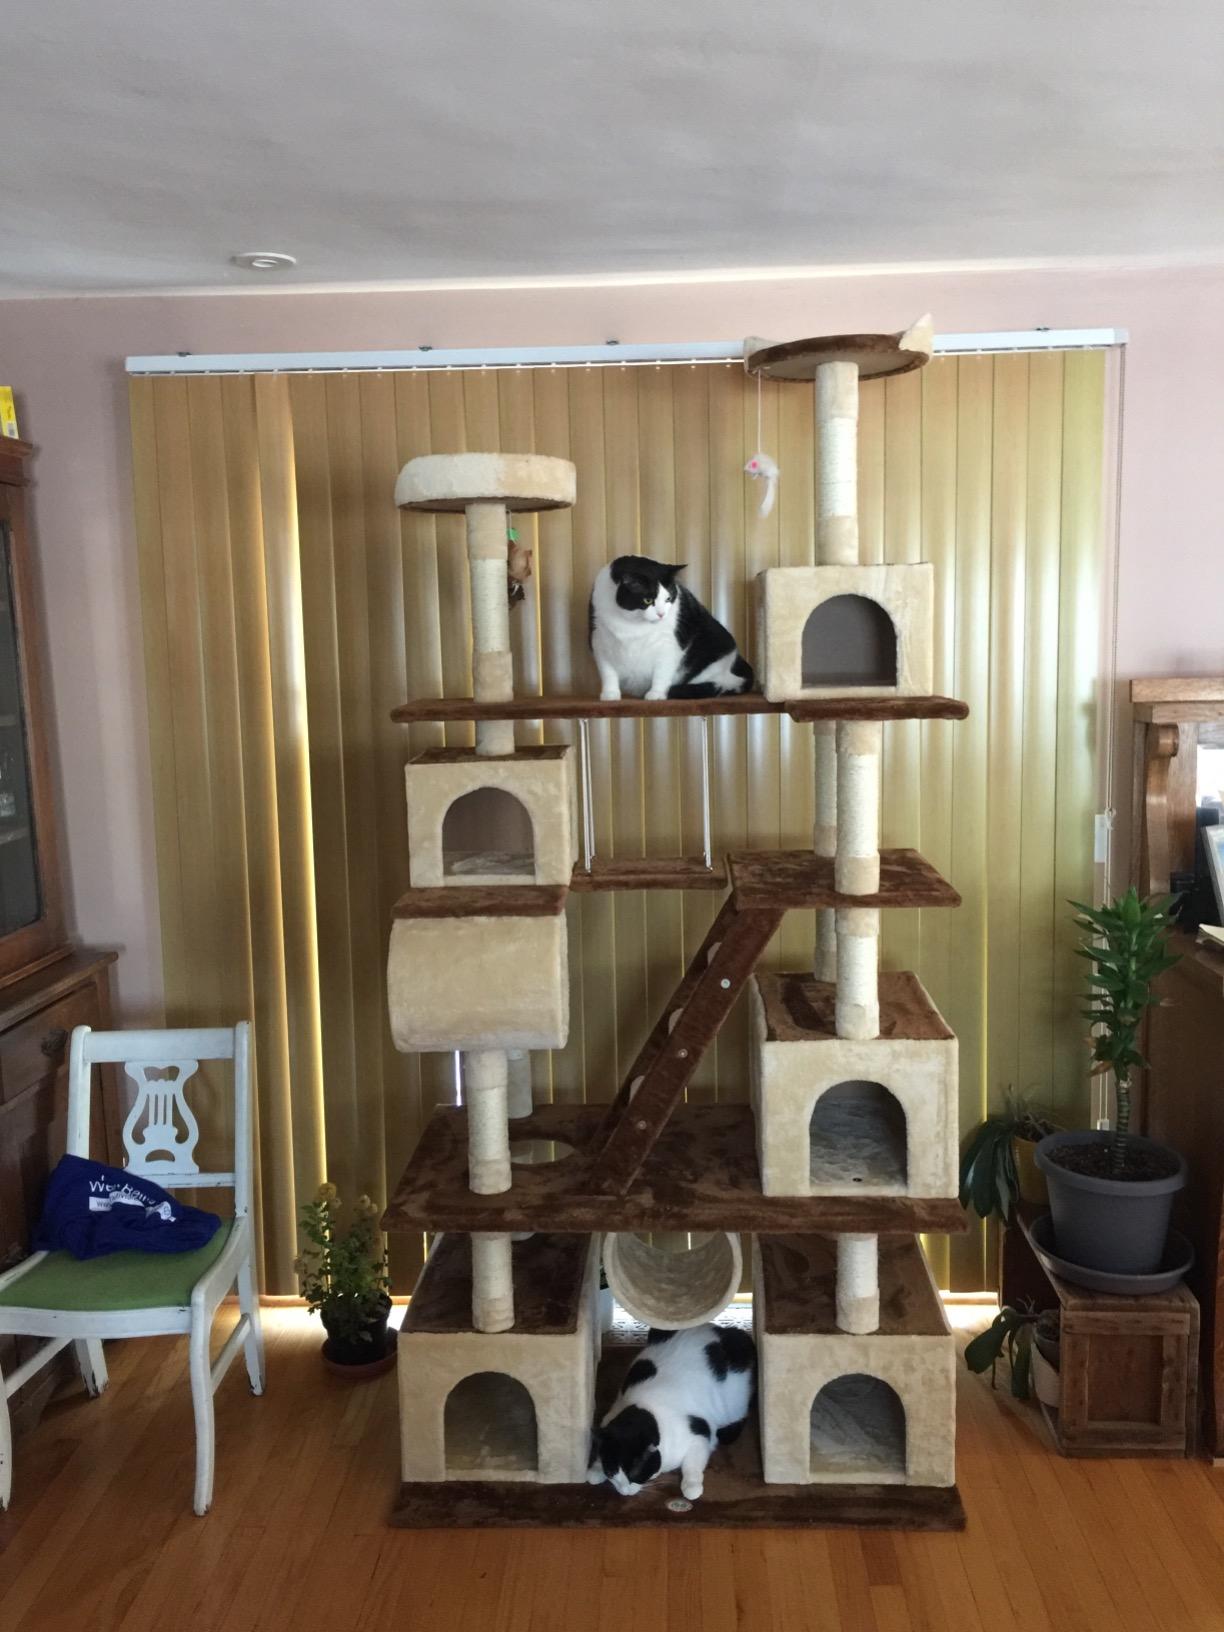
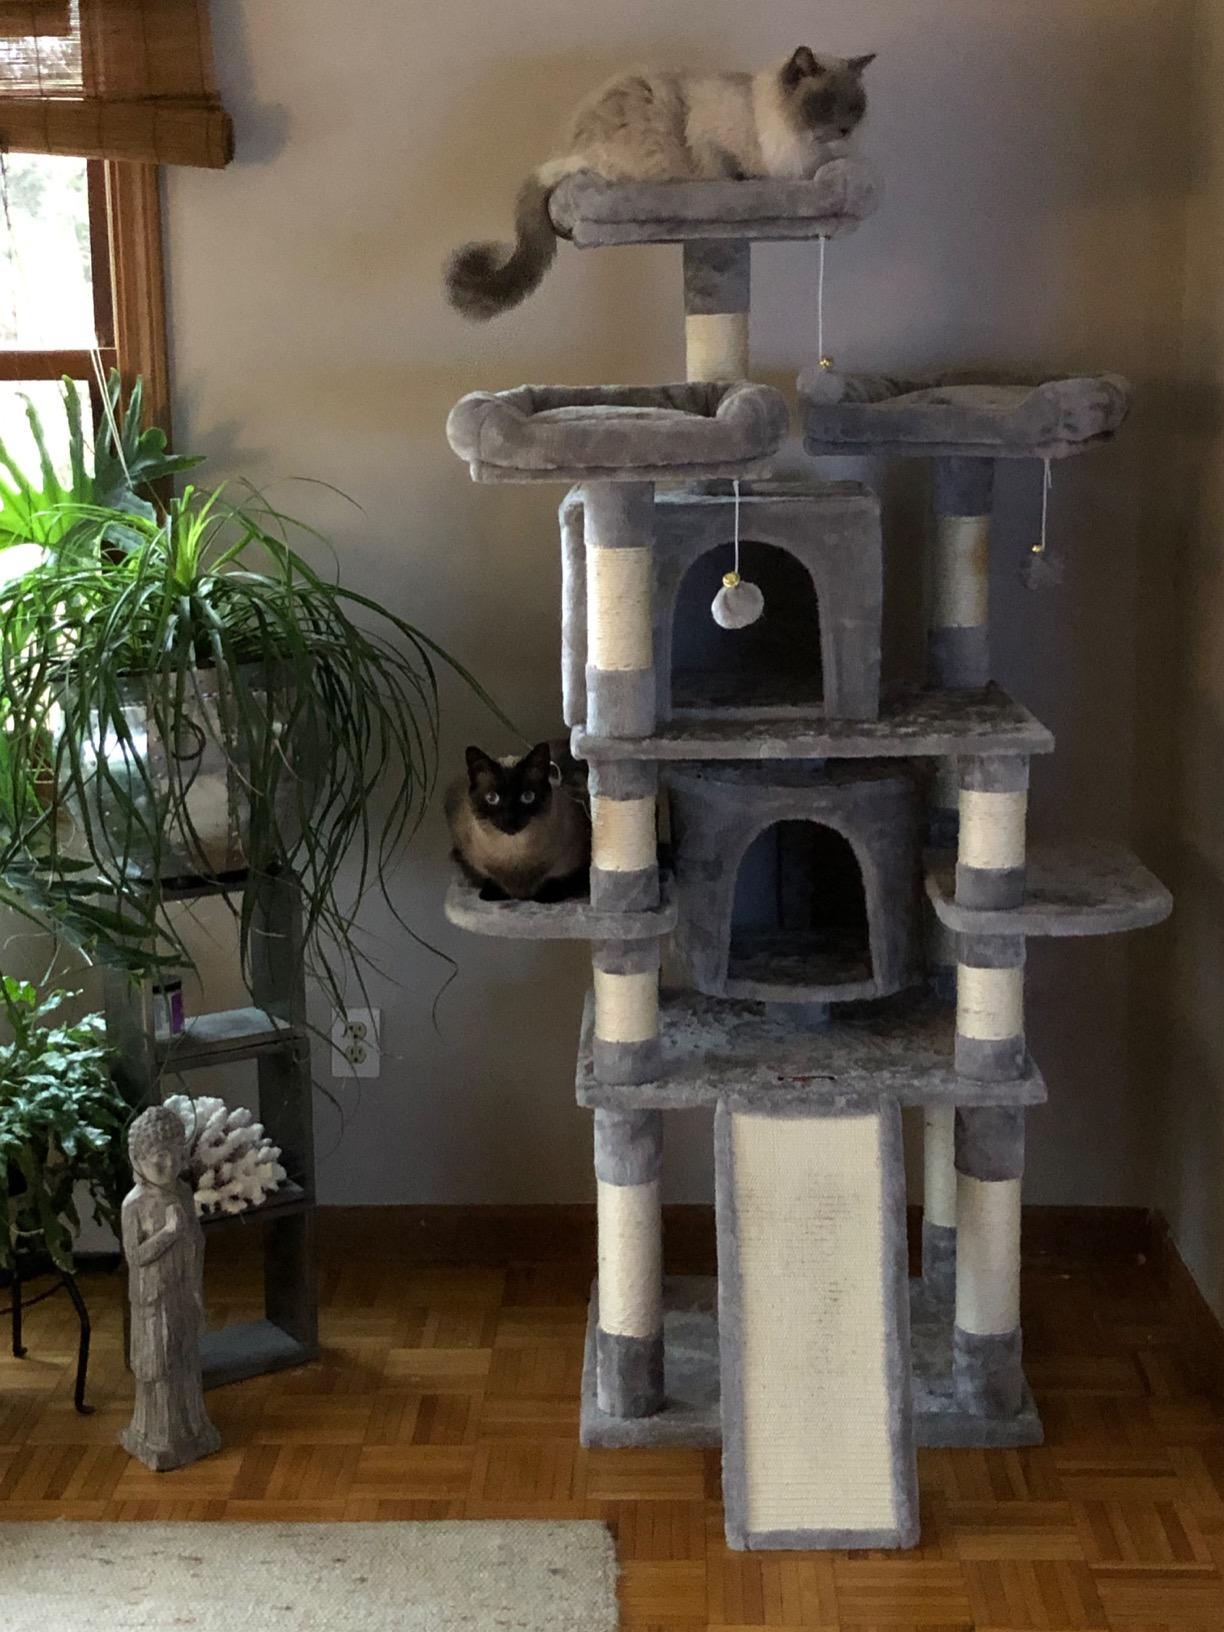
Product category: items_cat tree
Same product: no